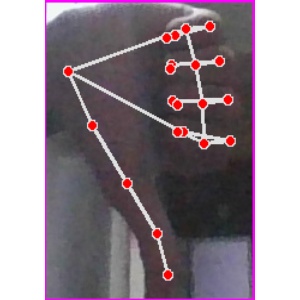
अक्षर: फ